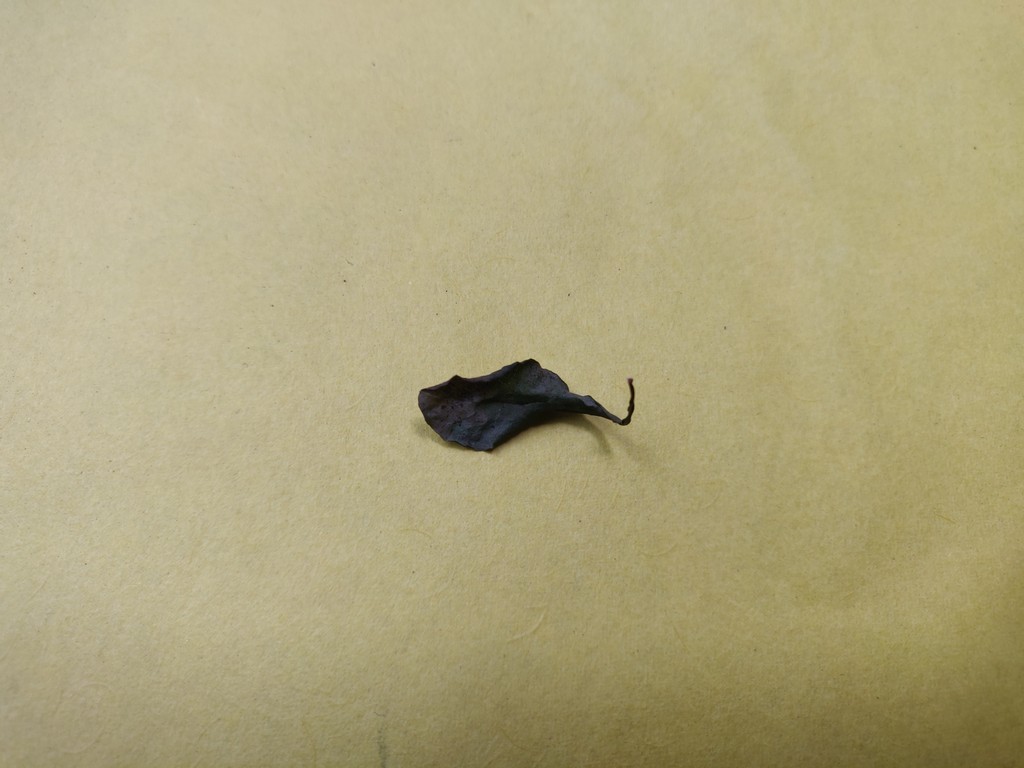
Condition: Dried
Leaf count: single
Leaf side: unknown